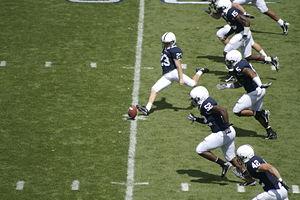
Un kickoff ou botté d'envoi au Canada est une méthode permettant de démarrer ou de redémarrer le jeu au football En Europe on nomme généralement kickoff le tir démarrant chaque mi-temps et kick les autres tirs en dehors de ce cas précis. Au Canada, outre le terme botté d'envoi, on utilise souvent botté d'après-touché ou botté de reprise selon les circonstances.